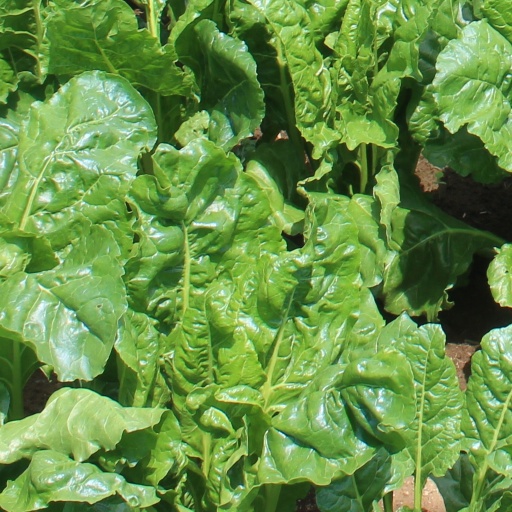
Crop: sugar beet